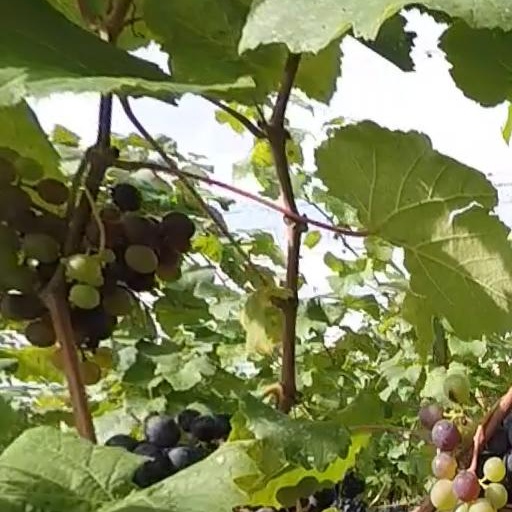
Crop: grape